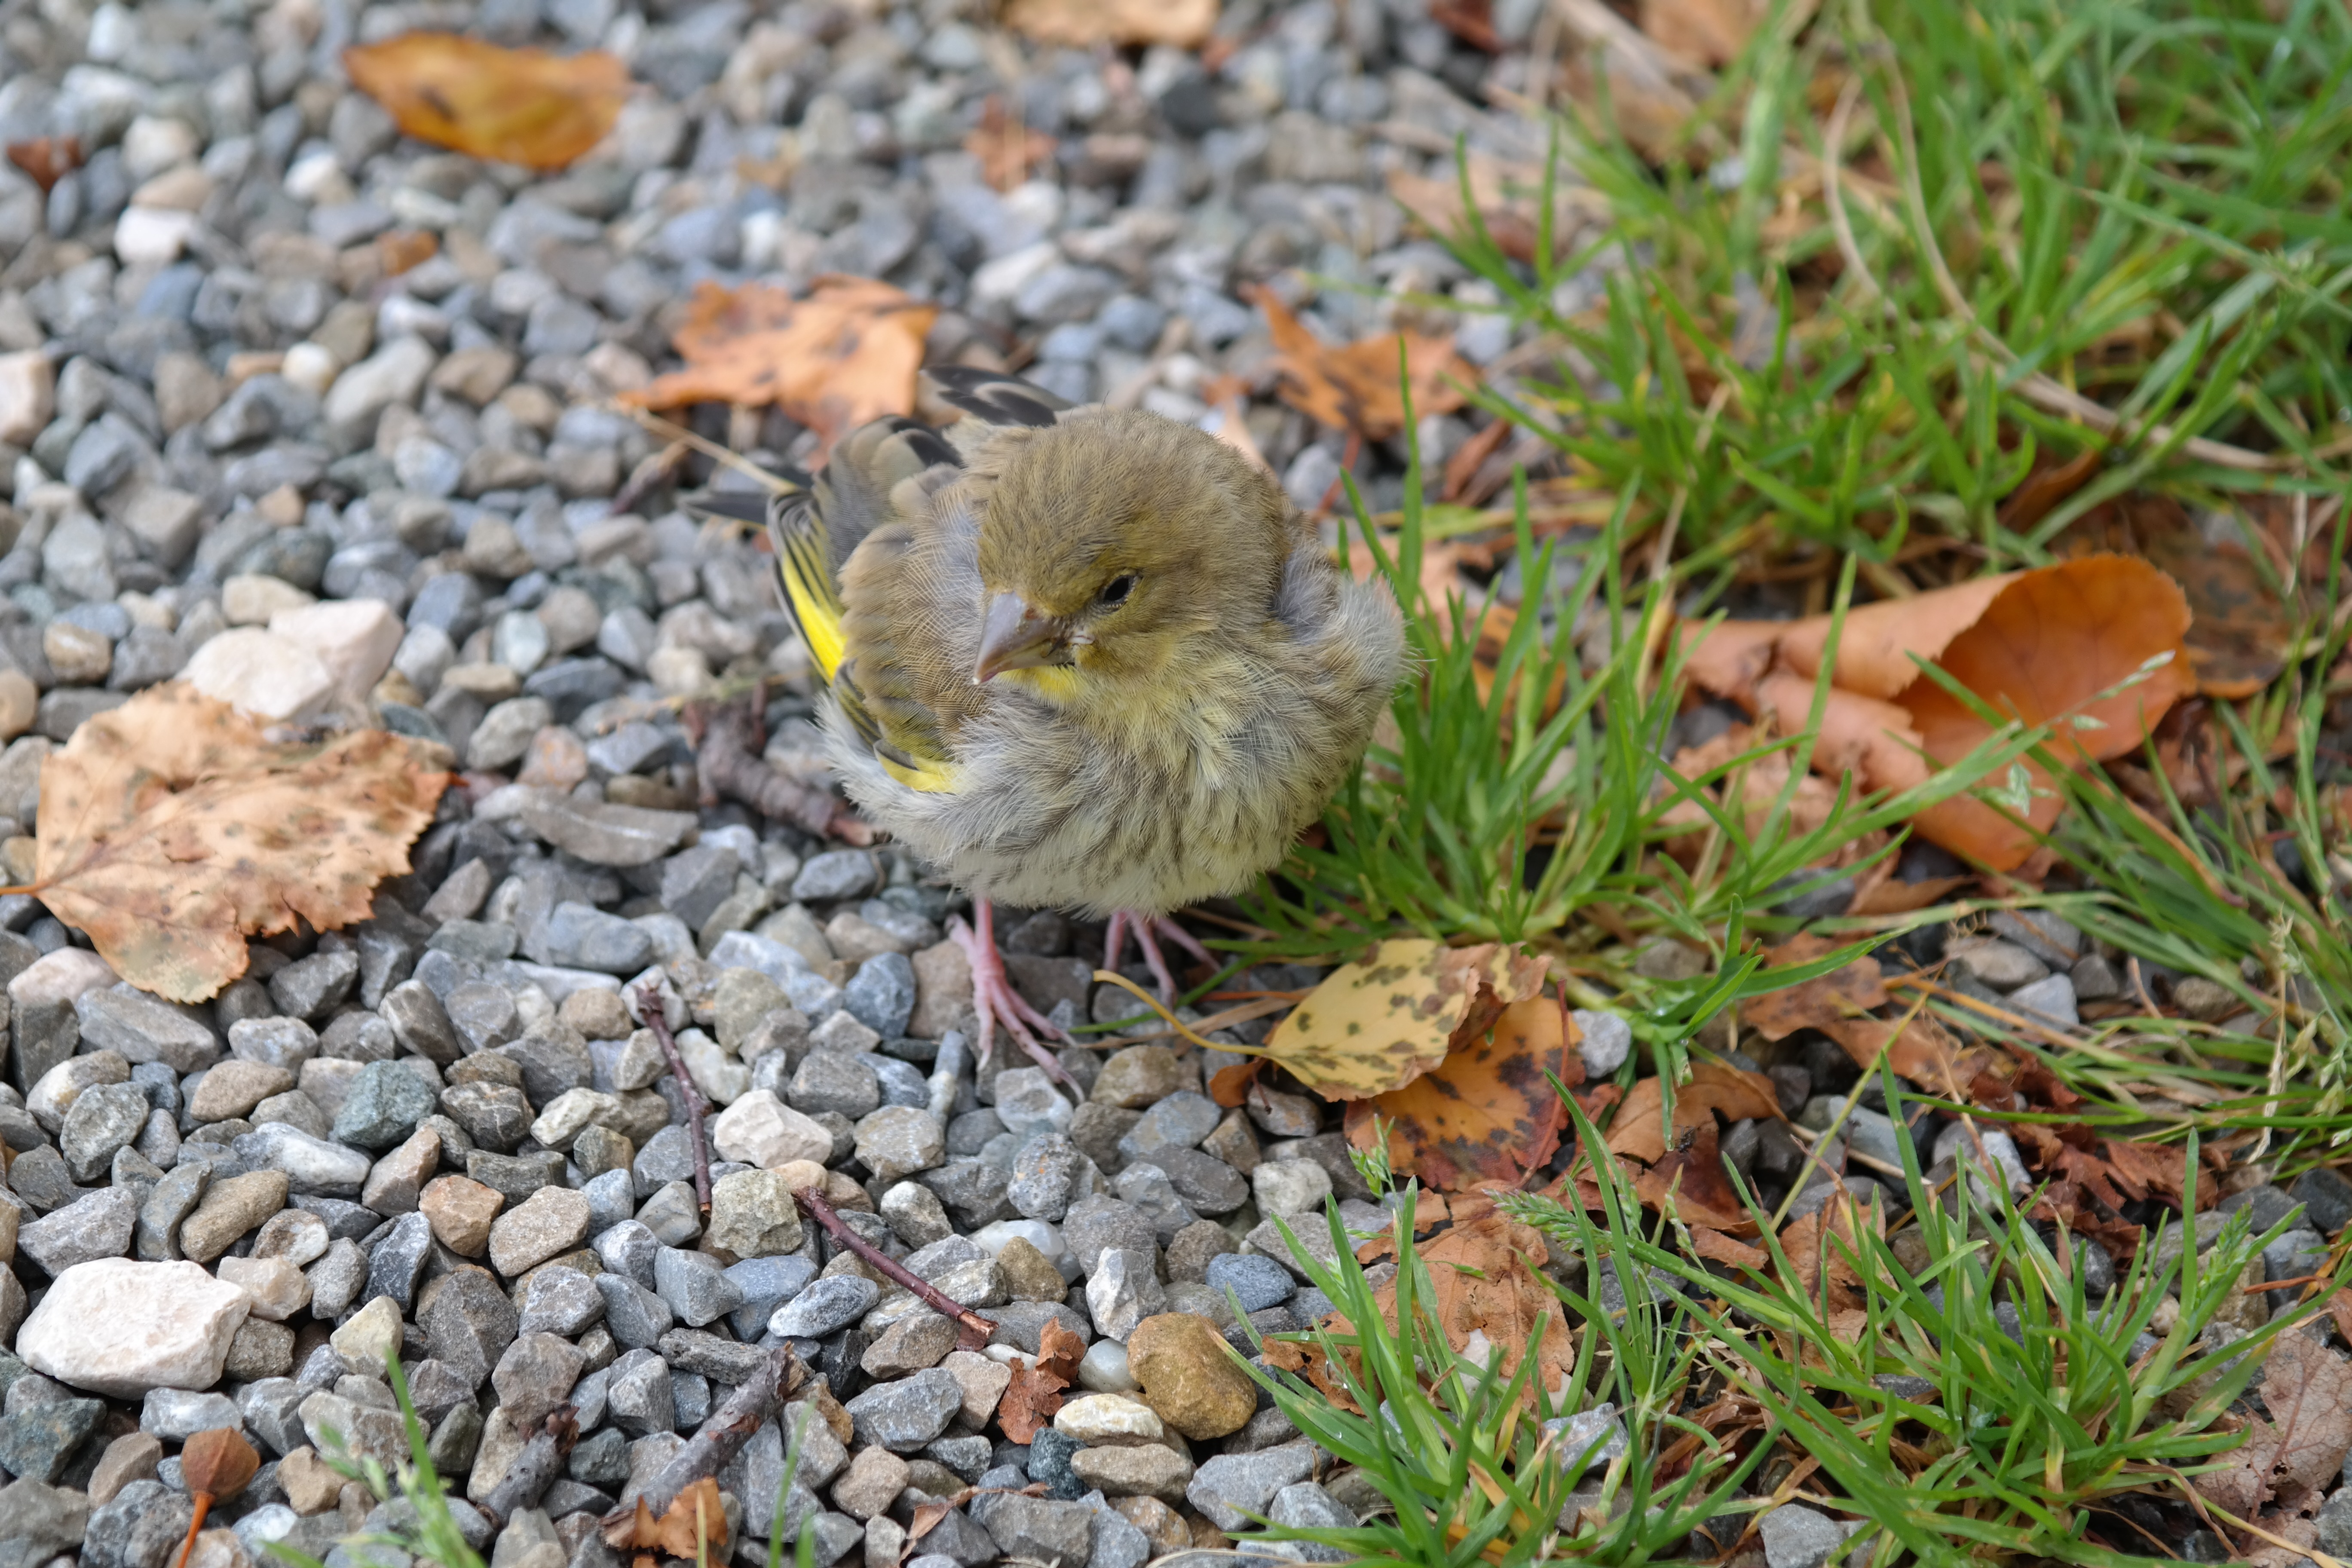
grass, bird, leaf, flower, animal, cute, wildlife, autumn, garden, flora, fauna, songbird, sparrow, finch, greenfinch, young animal, young bird, fink, old world flycatcher, perching bird, carduelis chloris